Surface warfare insignia

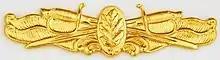
Nurse corps officer insignia

Surface warfare medical corps insignia: A gold metal pin, with a spread oak leaf surcharged with a silver acorn on two crossed swords, on a background of ocean swells.